Tyabji family

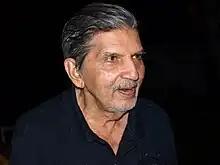
A portrait of Mário Miranda

Sumaira Abdulali is the founder of the NGO Awaaz Foundation and convenor of the Movement against Intimidation, Threat and Revenge against Activists. Abdulali is currently Governing Council member of the Bombay Natural History Society. Abdulali has been referred to as one of India's foremost environmental activists. Abdulali has spoken at events in universities such as Harvard University, IIT, Delhi University, Bombay University and has been awarded the Mother Teresa Award for Social Justice.